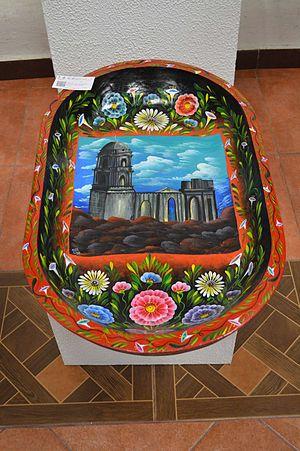
L'artisanat et les arts populaires de l'état de Michoacán est une tradition régionale mexicaine centrée sur l'État de Michoacán, au centre-ouest du Mexique. Ses origines remontent à l'Empire Purépecha, puis aux efforts de Vasco de Quiroga pour organiser et promouvoir le commerce et l'artisanat dans ce qui est aujourd'hui le nord et le nord-est de l'État. L'État dispose d'une grande variété de plus de trente métiers, dont les plus importants sont le travail du bois, de la céramique et du textile. Certains sont plus particuliers à l'État, comme la création d'images religieuses à partir de pâte de tiges de maïs et d'un type de mosaïque faite de paille de blé teintée sur un carton ciré. Bien qu'il existe un soutien aux artisans sous forme de concours, de foires et de marques collectives pour certaines marchandises, l'artisanat du Michoacán n'a pas accès aux marchés, en particulier ceux destinés aux touristes.